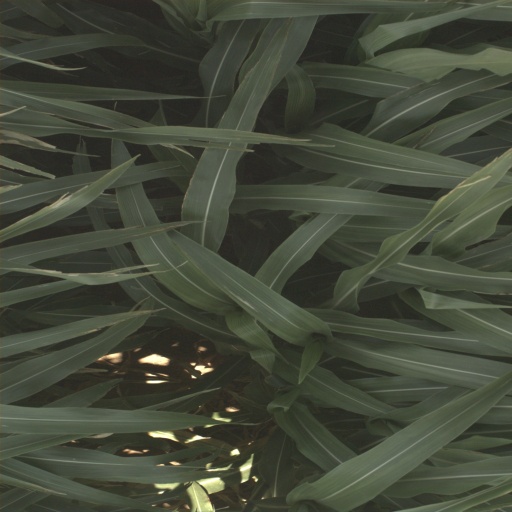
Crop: sorghum